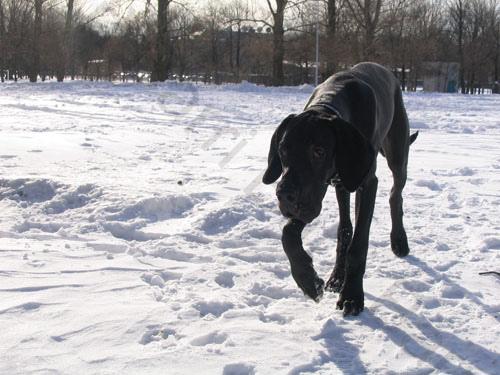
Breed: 206-n000035-Great_Dane